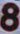
Number: 8